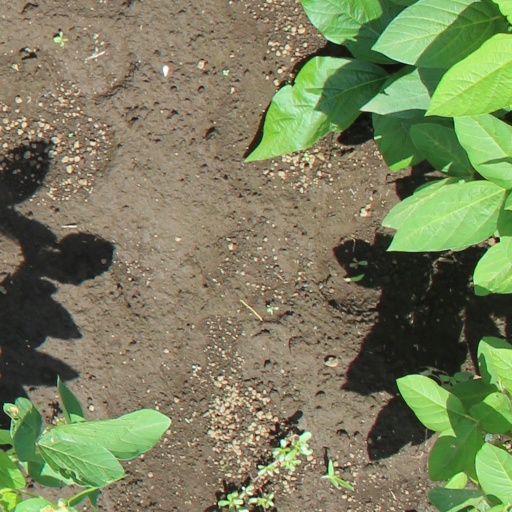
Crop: soybean